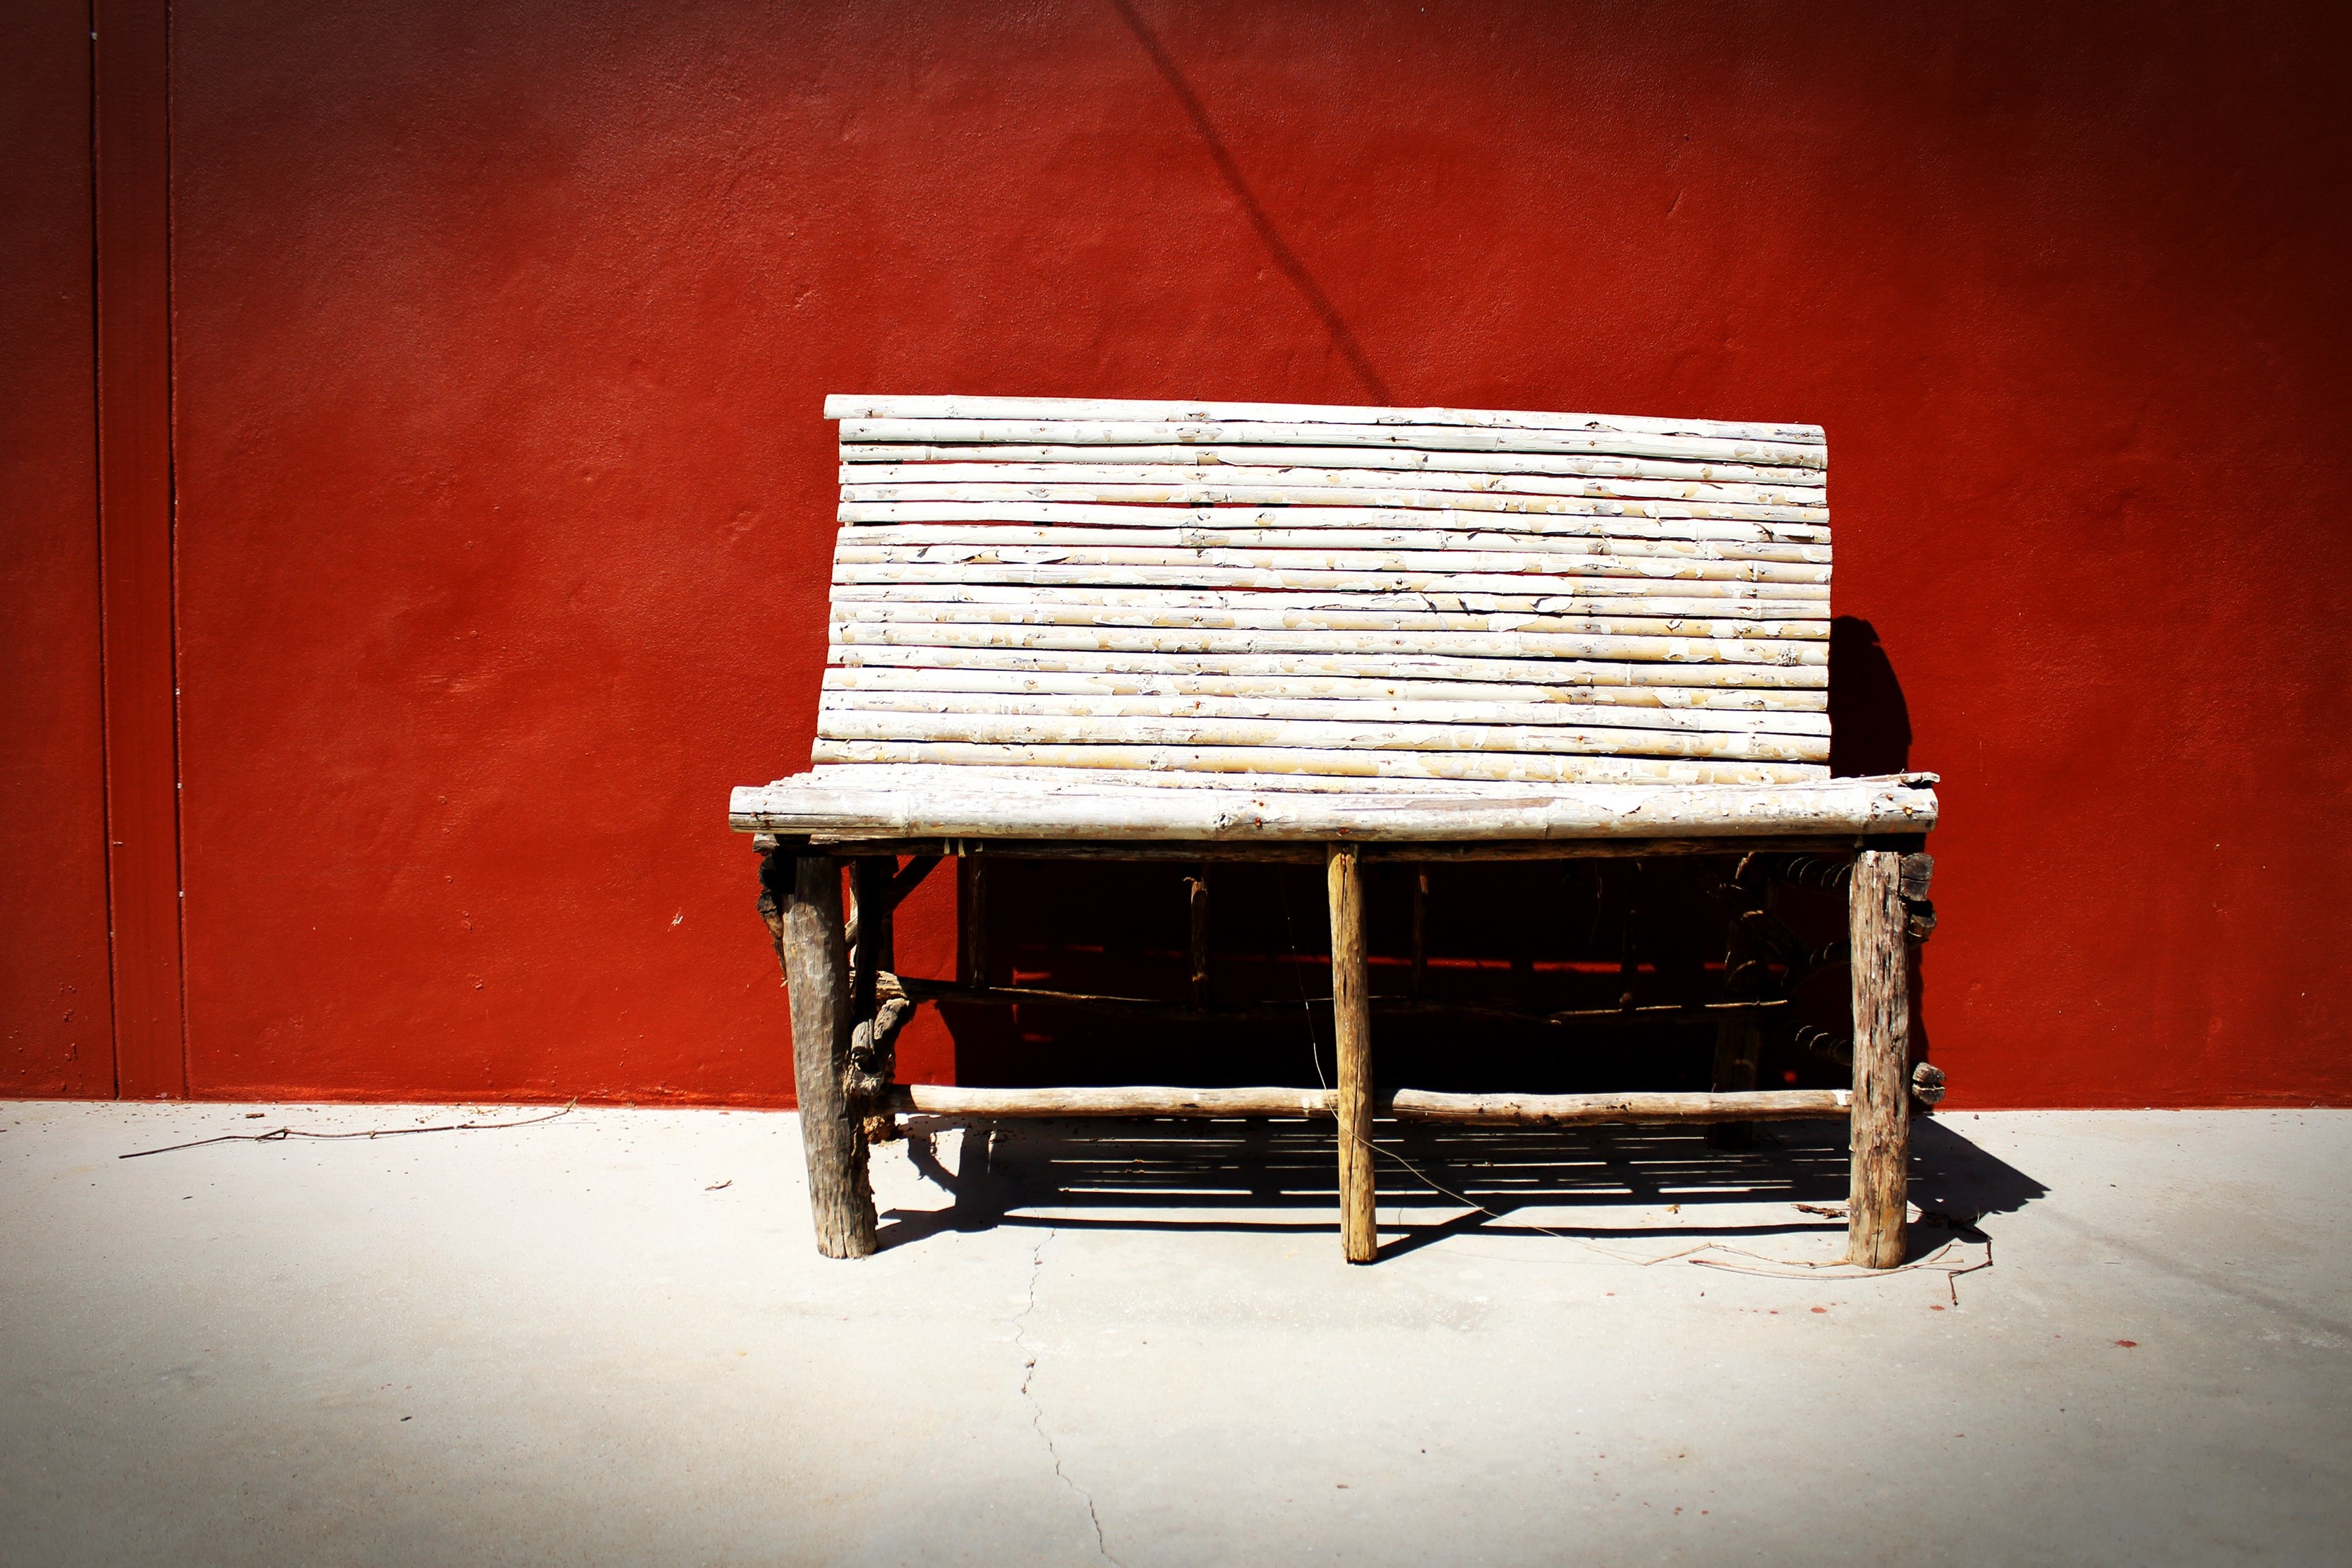
table, light, wood, white, house, chair, interior, home, wall, decoration, red, color, curtain, blue, furniture, pillow, art, indoors, relaxation, design, horizontal, style, domestic, shiny, shape, elegance, chair with wall